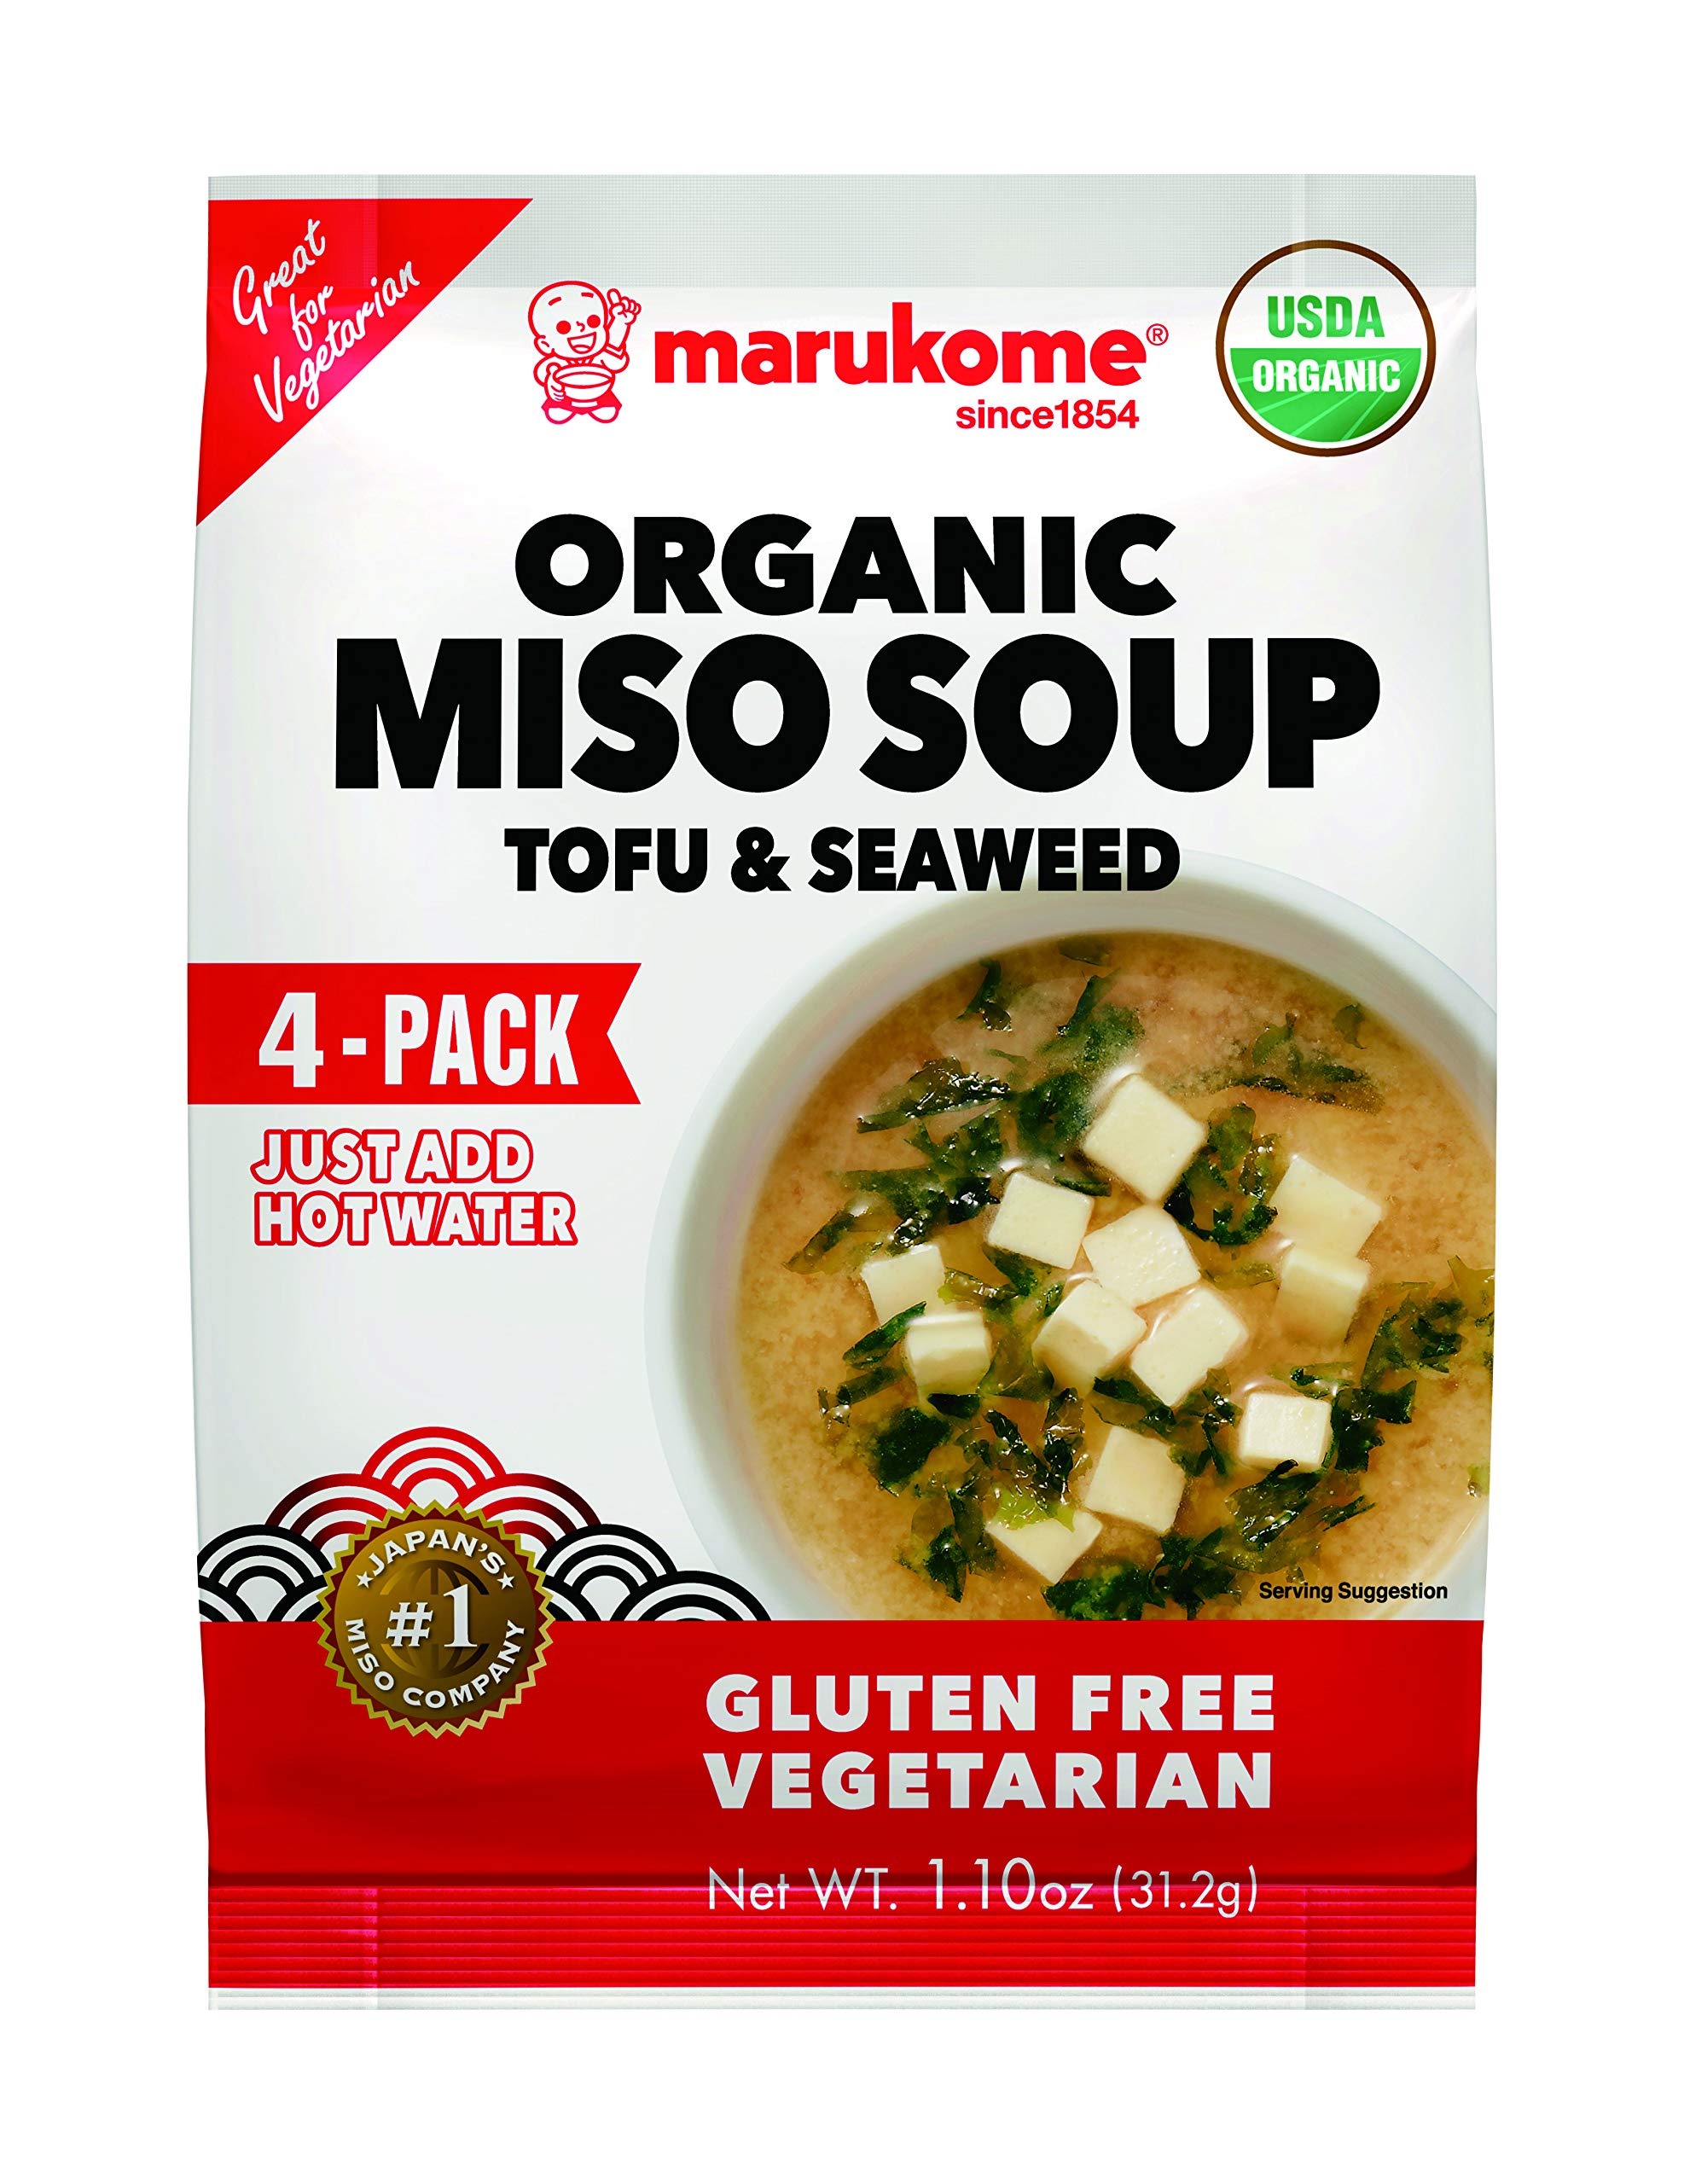
Item Name: Marukome Organic Miso Soup Tofu Seaweed, 1.1 oz
Bullet Point 1: Usda Organic certification
Bullet Point 2: 4 servings in 1 Products per package
Bullet Point 3: Just add hot water
Bullet Point 4: New and totally different taste miso soup
Bullet Point 5: Delicious miso soup
Value: 1.1
Unit: Ounce

Price: 11.8